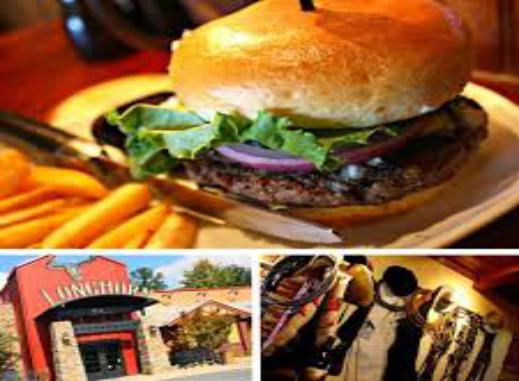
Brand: LongHorn Steakhouse
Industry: Food